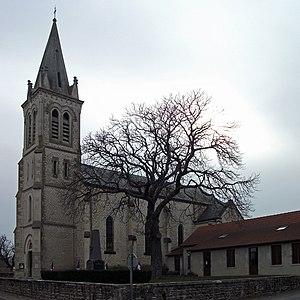
Église de Saint-Quintin-sur-Sioule [10531 retouchée]
Saint-Quintin-sur-Sioule est une commune française située dans le département du Puy-de-Dôme, en région Auvergne-Rhône-Alpes.